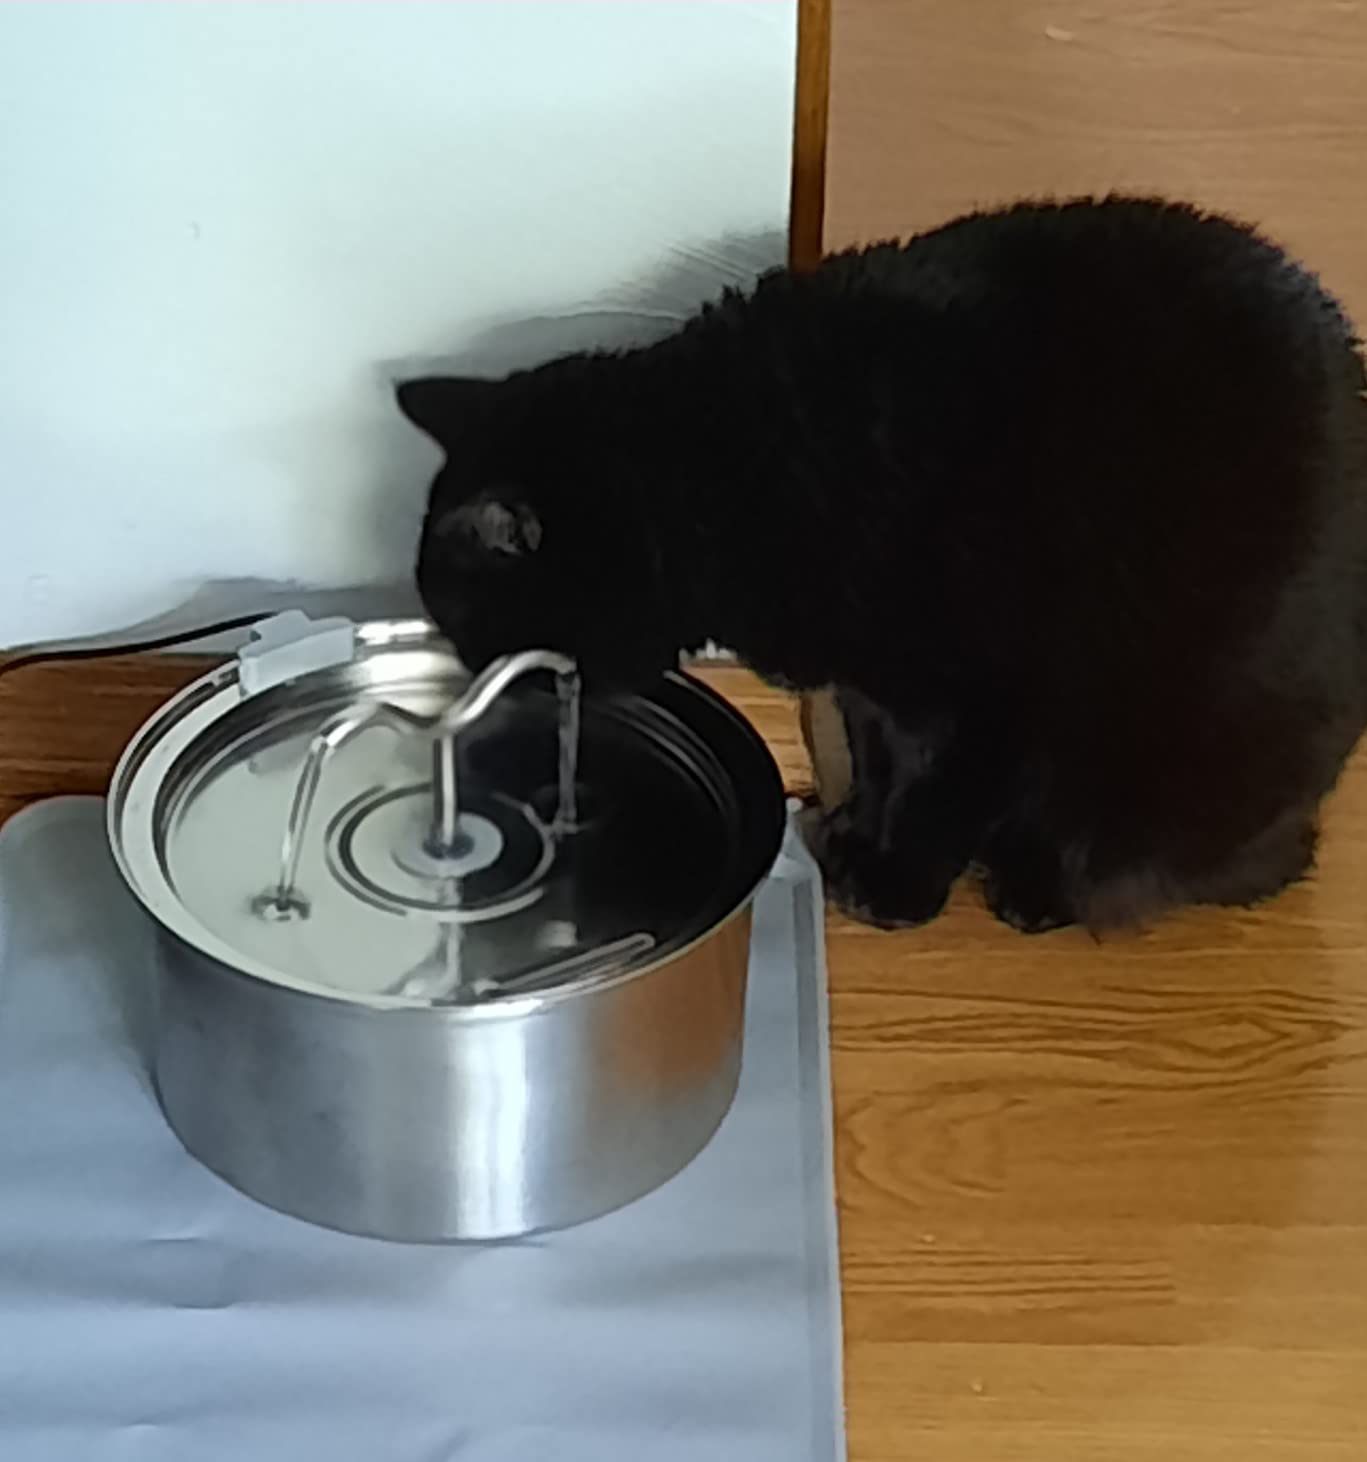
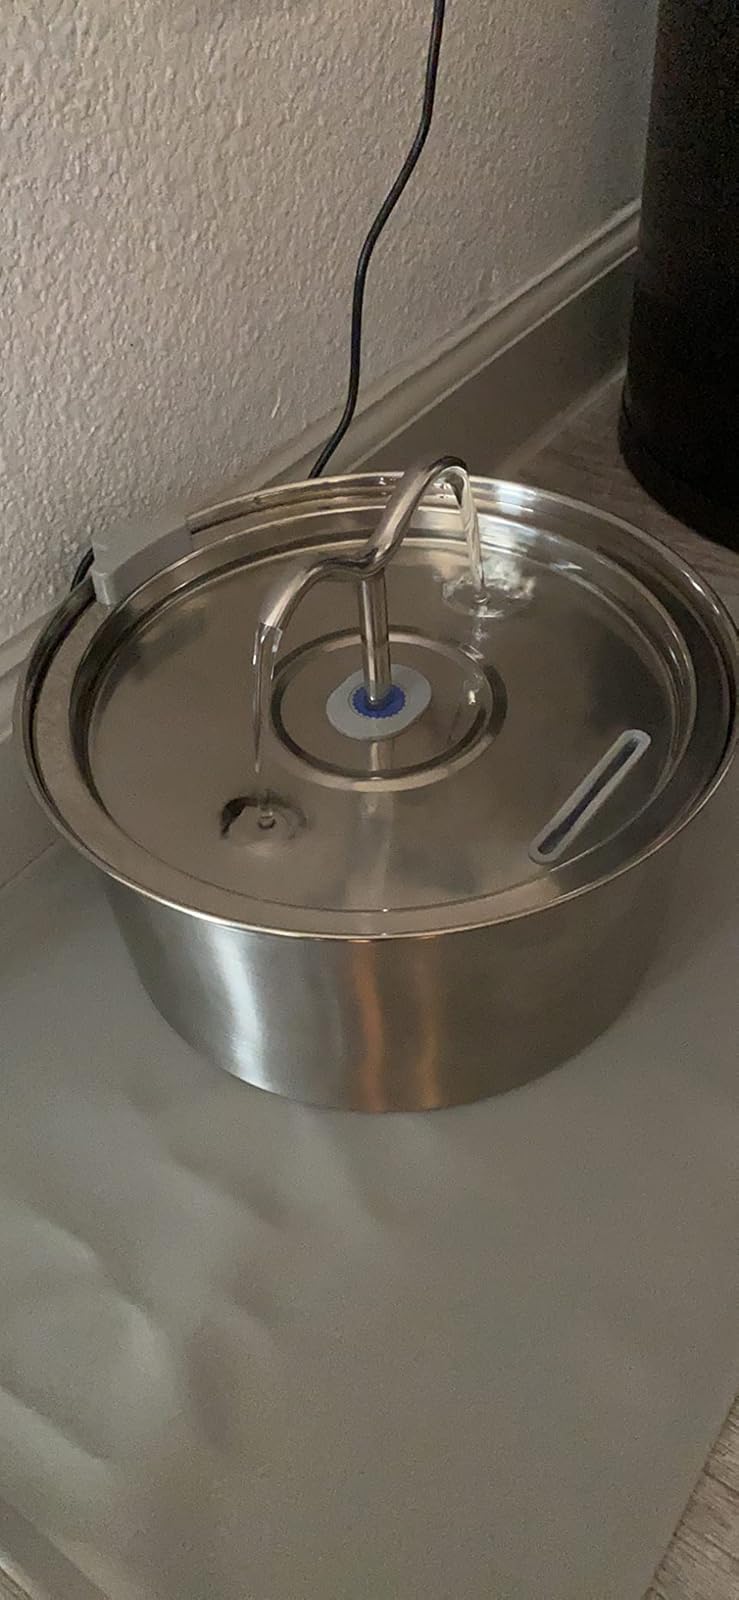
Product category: items_bowl
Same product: yes